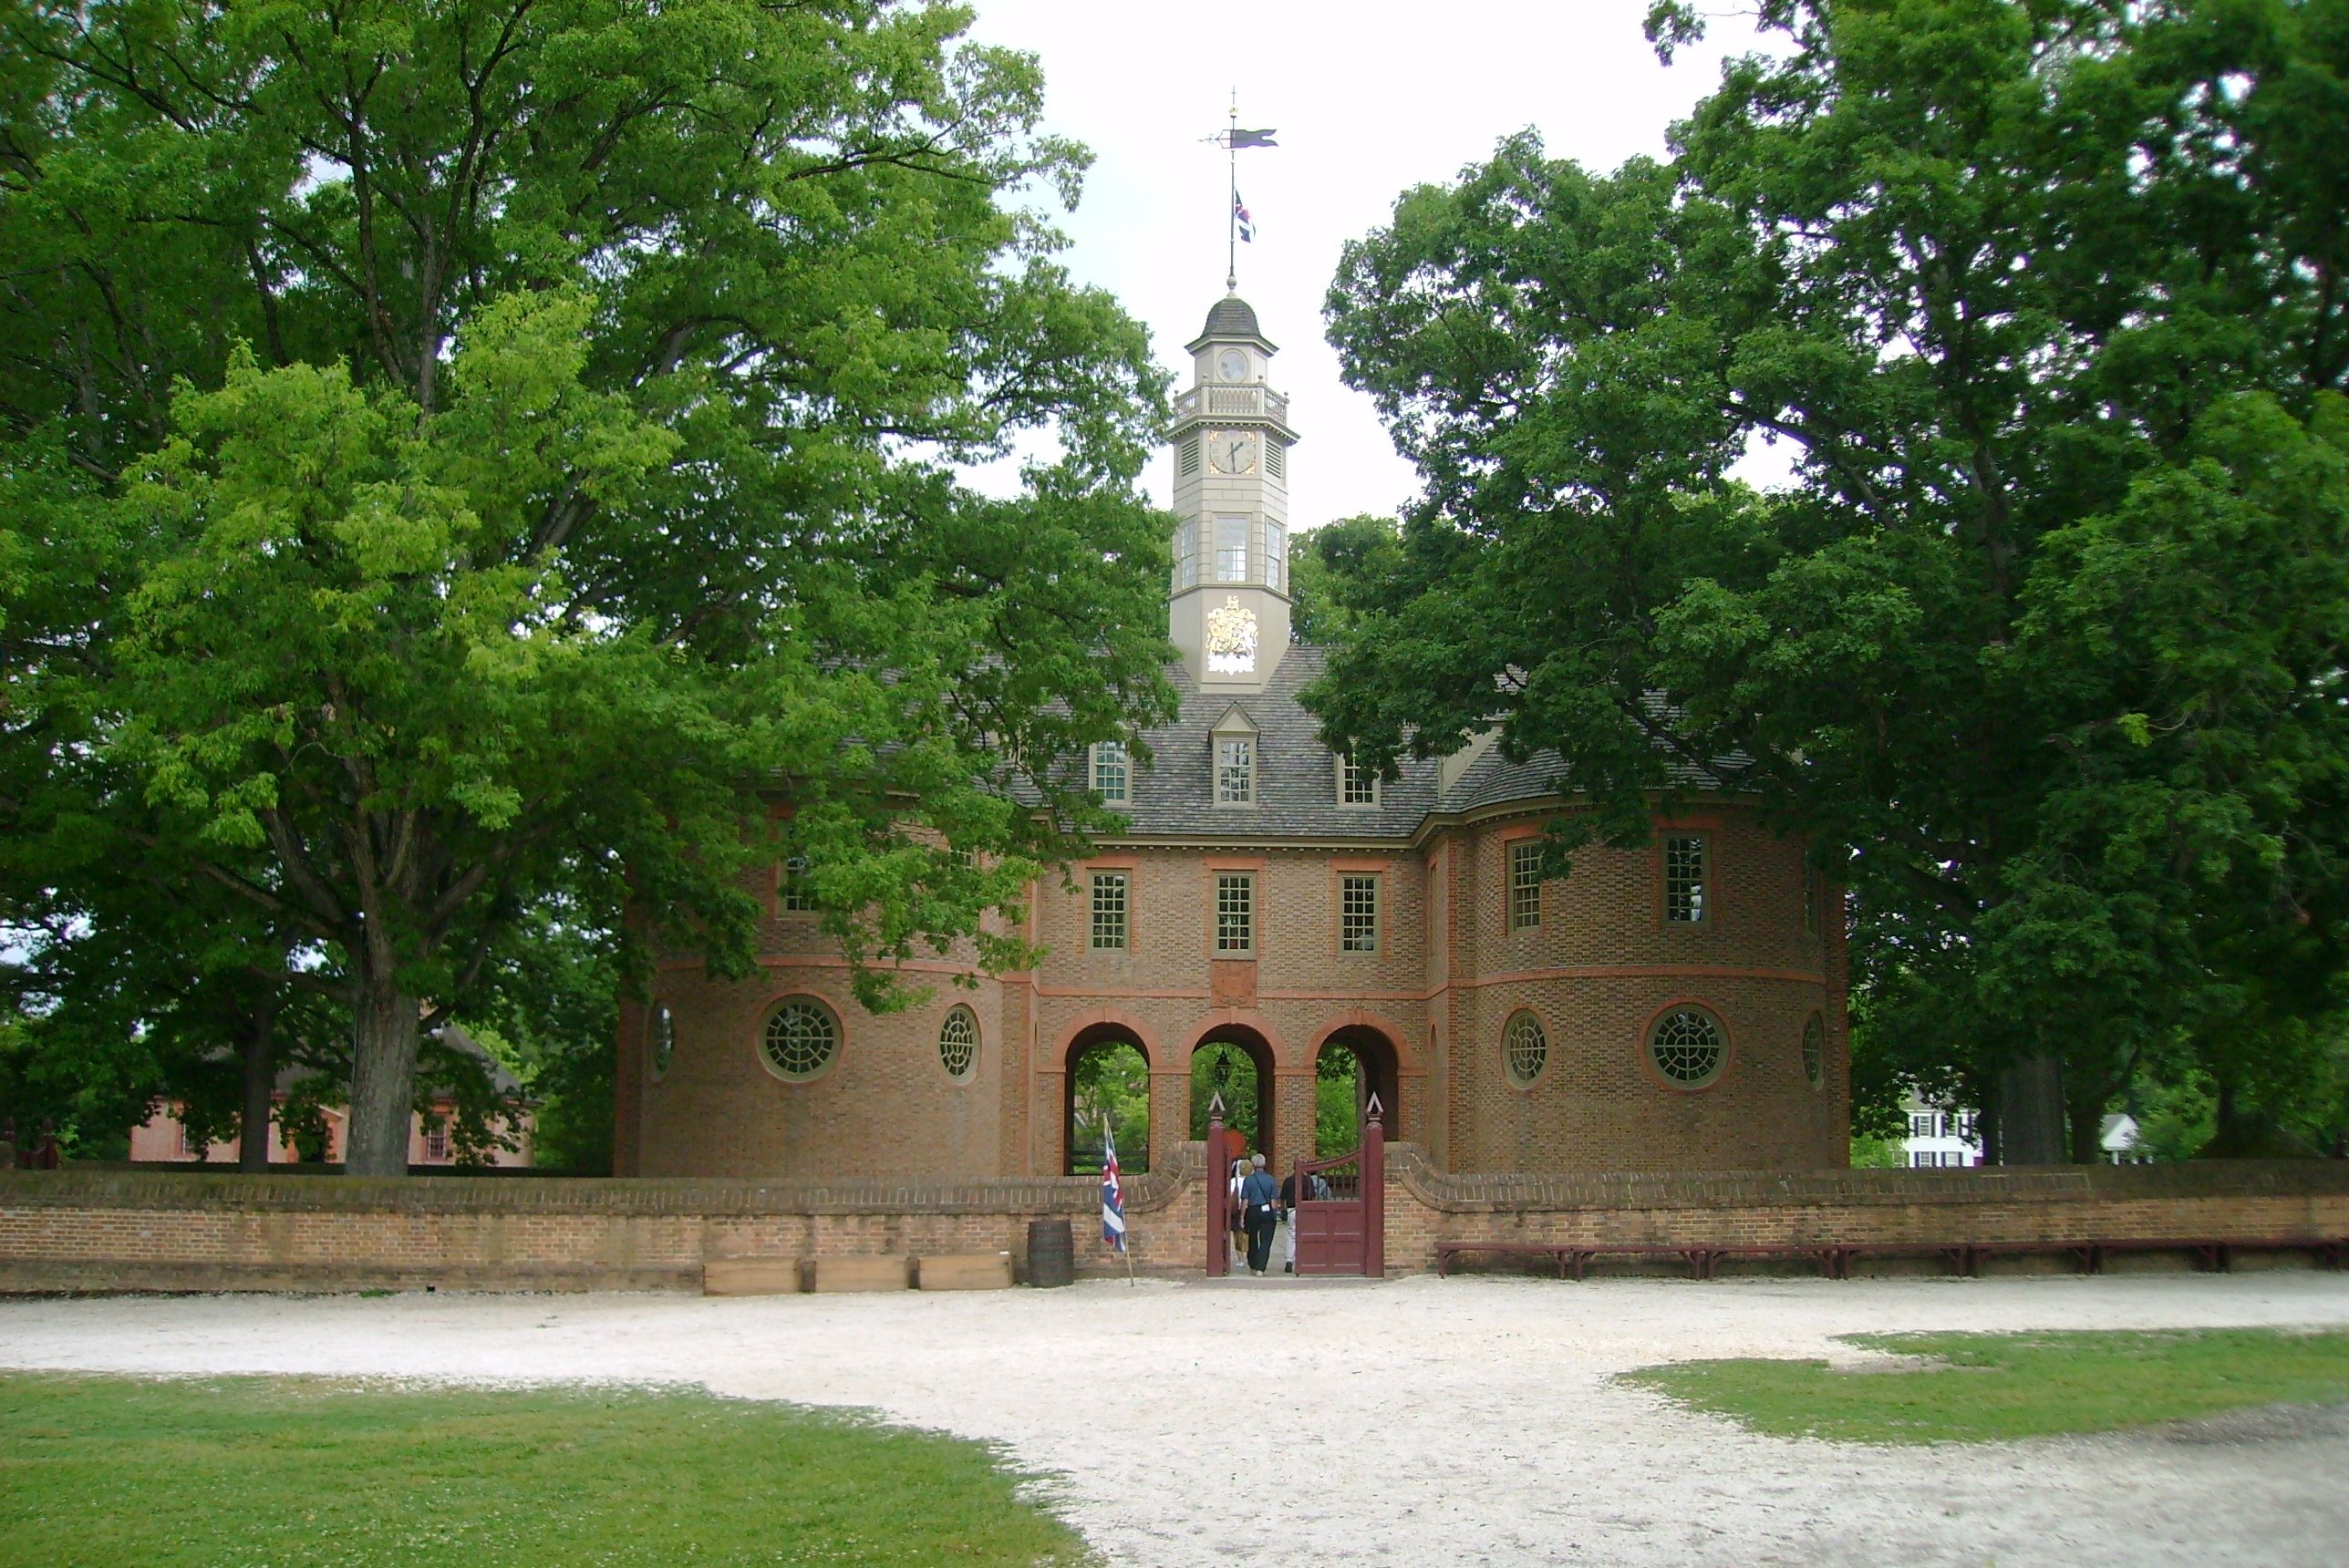
architecture, structure, building, chateau, palace, old, city, plaza, landmark, historic, tourism, place of worship, design, monastery, shrine, history, town square, estate, virginia, aged, architecture design, stately home, colonies, old williamsburg